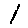
Label: 1